Seine-Maritime's 1st constituency

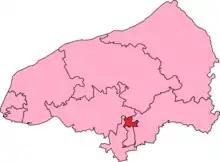
Seine-Maritime's 1st Constituency shown within Seine-Maritime

The 1st constituency of the Seine-Maritime (French: "Première circonscription de la Seine-Maritime") is a French legislative constituency in the Seine-Maritime "département". Like the other 576 French constituencies, it elects one MP using the two-round system, with a run-off if no candidate receives over 50% of the vote in the first round.